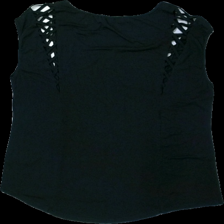
View: back
Type: Top
Category: Ladies
Brand: Cream
Colors: Black
Material: 100% visc
Cut: Regular, C-collar
Size: XL
Price range: 50-100
Recommended usage: Reuse
Description: Black top with cross details from Cream, size XL. Good condition.